DIN 7876

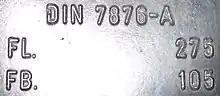
Swimming fin sole marked to show compliance with German standard DIN 7876.

DIN 7876 is a German standard specifying how swimming fins should be dimensioned, tested and marked for conformity. In 1980, the Deutsches Institut für Normung (DIN) published consecutively numbered German standards DIN 7876, DIN 7877 and DIN 7878 dedicated respectively to the swimming fin, the diving mask and the breathing tube, which constitute basic underwater diving equipment. DIN 7876 of October 1980 is entitled in German and subtitled “Diving accessories for skin divers; Flippers, dimensions, requirements and testing” in English. This standard establishes certain quantitative and qualitative specifications for swimming fins, with particular reference to foot pockets and heel straps. Swimming fin manufacturers fulfilling such requirements may mark their products as compliant with this standard. The status of DIN 7876 is currently , meaning: “withdrawn”.